Grace Alderman

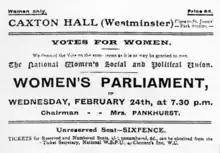
Women's Parliament poster

Grace Alderman (1885 1968) was a British suffragette, chairwoman of the Preston Women's Social and Political Union (WSPU) and involved in militant events in London and Preston, and was imprisoned for protesting for women's suffrage.